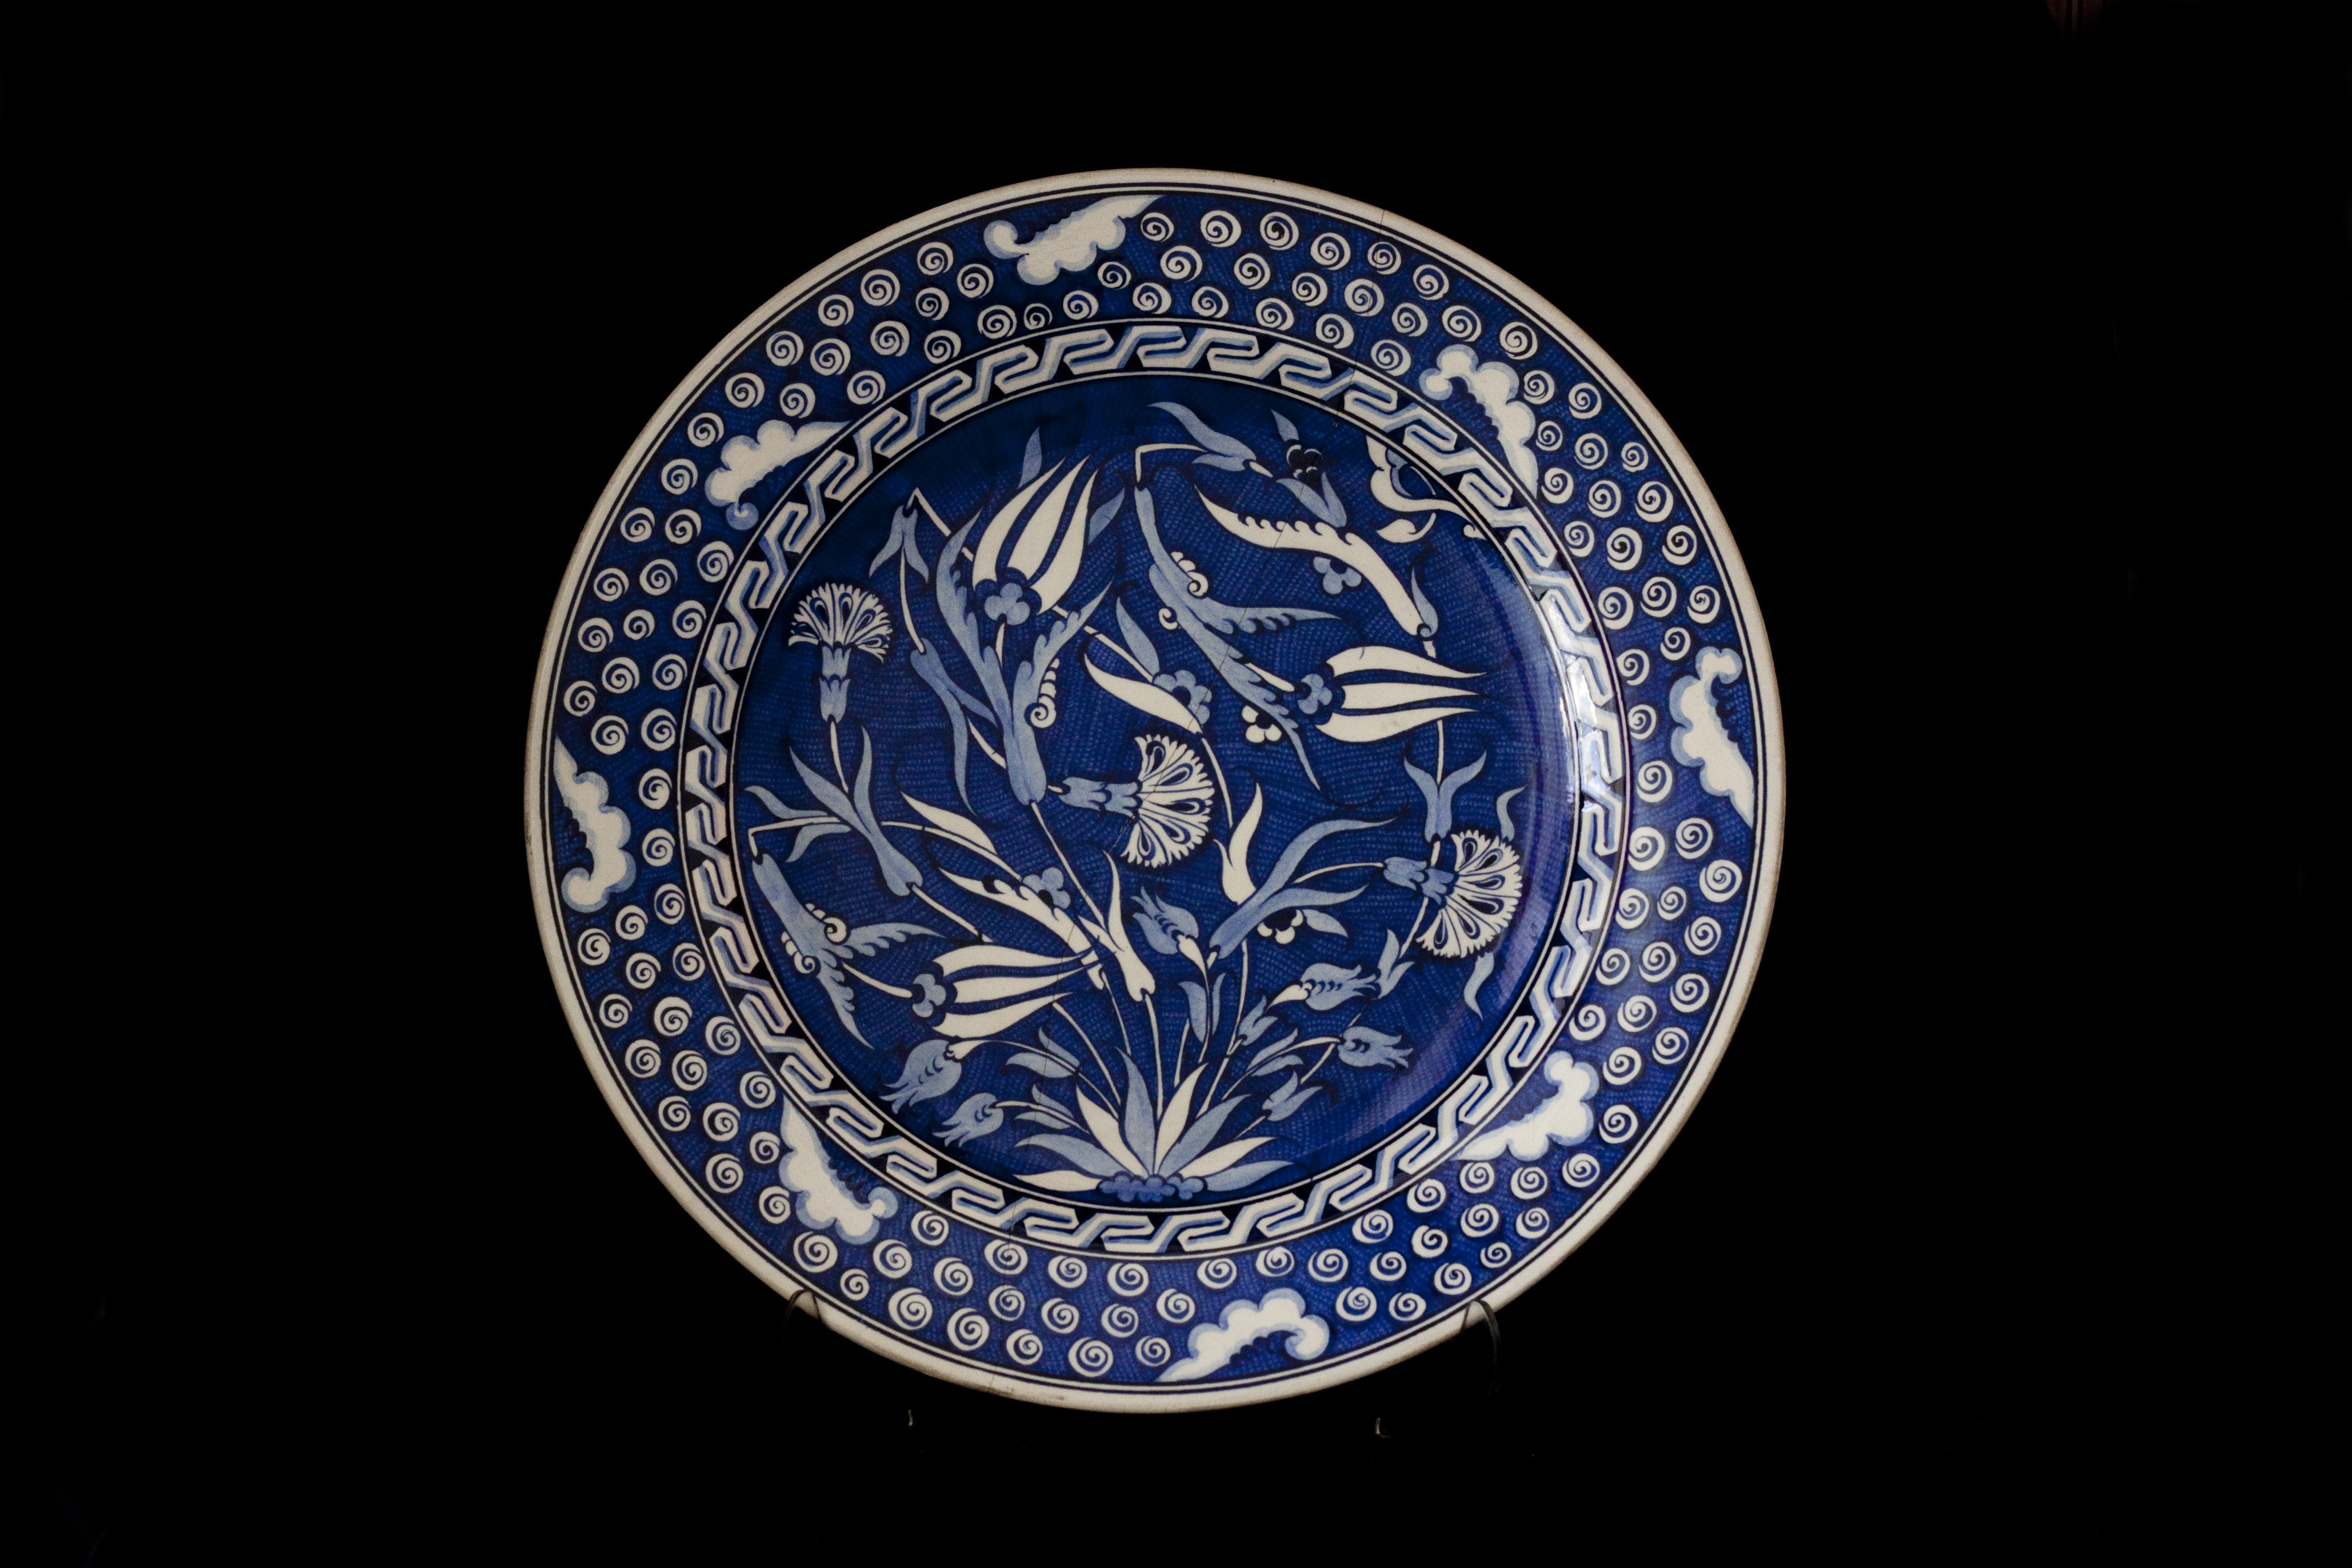
ceramic, plate, tile, circle, turkey, symmetry, porcelain, shape, handicrafts, increased, dishware, blue and white porcelain, atalay melahat glow, hare tile